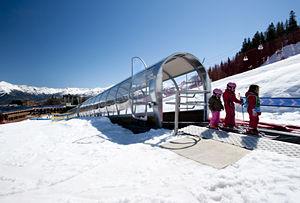
Tapis roulant Funbelt pour skieurs
Pra-Loup est une station de ski des Alpes du Sud. Elle est située sur la commune d'Uvernet-Fours, à 7 km de Barcelonnette, dans la vallée de l'Ubaye.